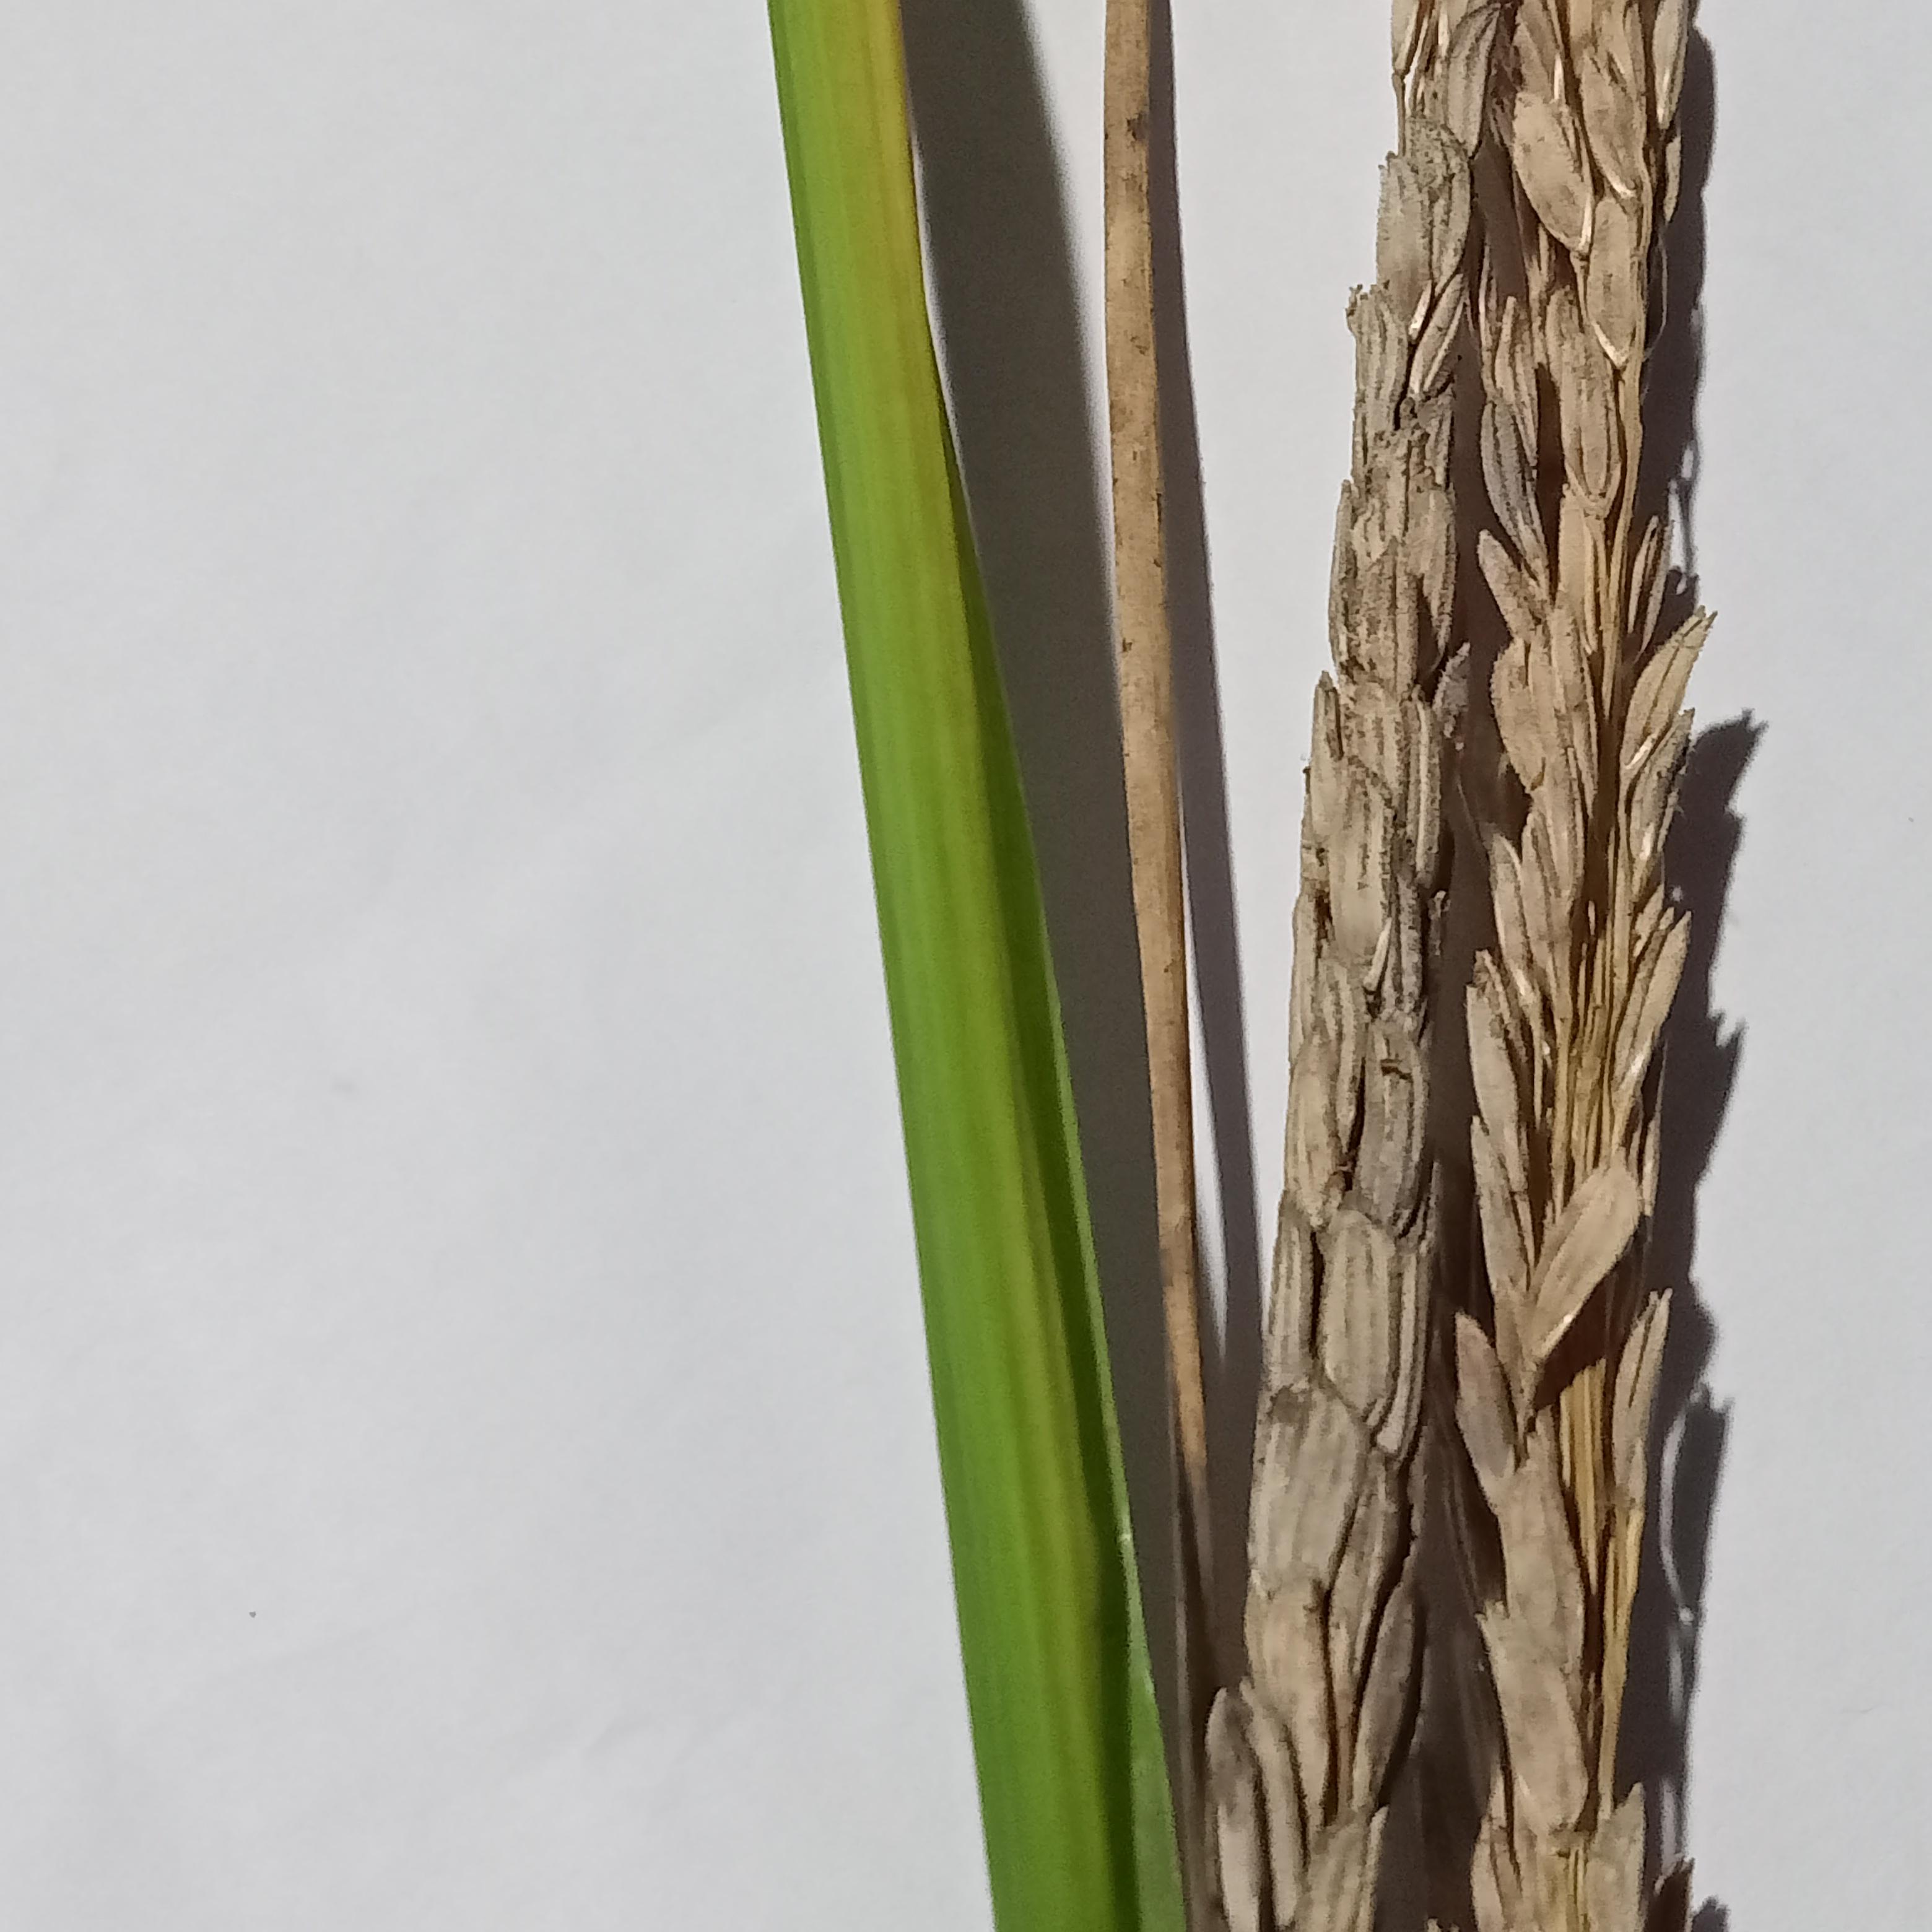
Label: Rice___Neck_Blast